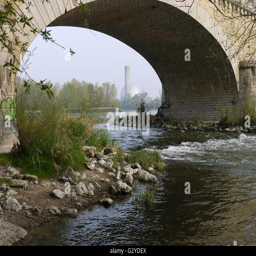
river and the nuclear power plant